Battle of Middleburg

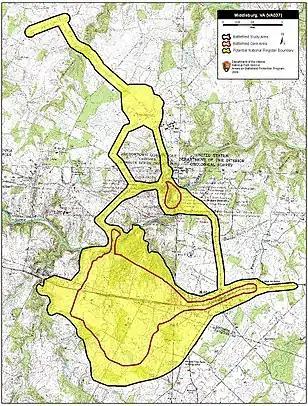
Map of Middleburg Battlefield core and study areas by the American Battlefield Protection Program.

The Battle of Middleburg took place from June 17 to June 19, 1863, in Loudoun County, Virginia, as part of the Gettysburg Campaign of the American Civil War.